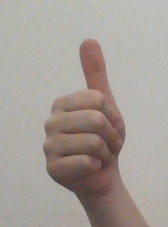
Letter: aleff